2006 Texas Longhorns football team

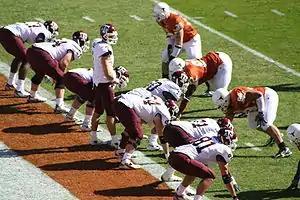
Texas A&M takes over at their goal line after a Colt McCoy interception in the first half

Immediately after the penalty, Colt McCoy threw an interception near the Texas A&M goal line and the Aggies ran out the clock to take the 6–0 lead into half-time. The zero score marked the first time the Longhorns had been held scoreless in the first half of play since the 2004 season.